History of Italian Americans in Boston

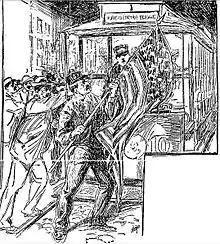
Artist's conception of the "Federal Street Riot".

Prior to 1855, census records showed no Italians living in Boston. Most arrived in three waves of immigration: the first starting in the late 19th century; the second and largest following World War I; and the third following World War II. Most settled initially in the North End of Boston.